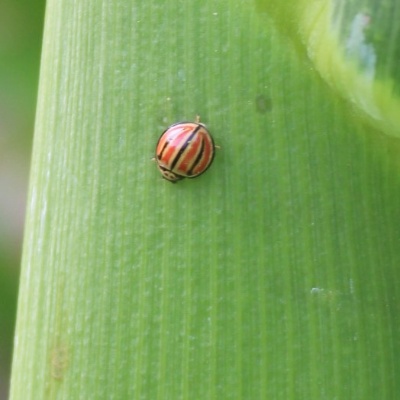
Crop: Maize
Condition: leaf beetle